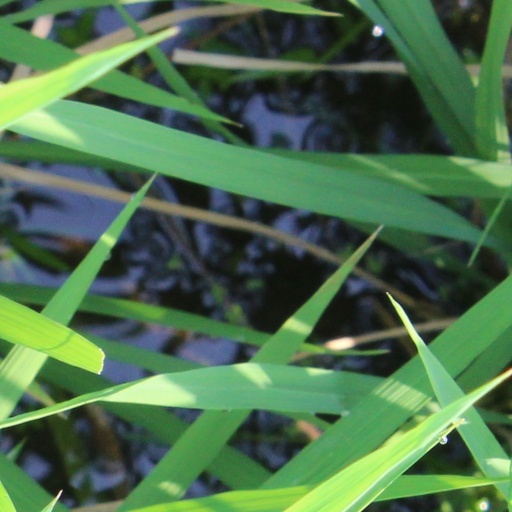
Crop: rice